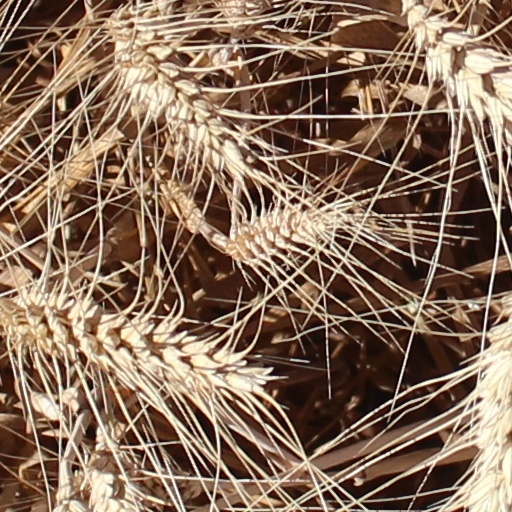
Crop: wheat